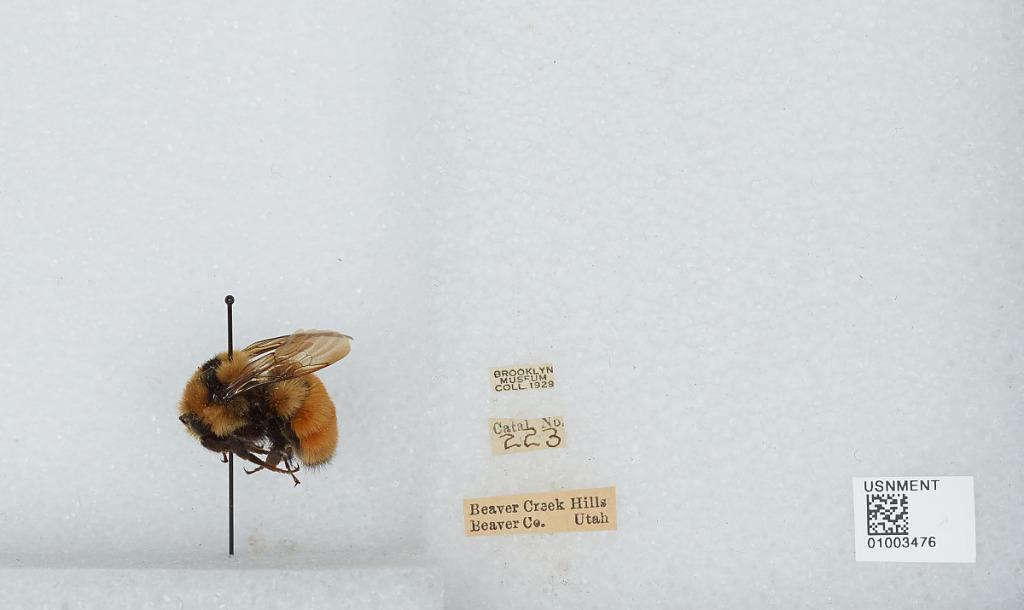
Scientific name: Bombus (Pyrobombus) huntii Greene
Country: United States
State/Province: Utah
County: Beaver
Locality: Beaver Creek Hills
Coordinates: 38.2689, -112.552